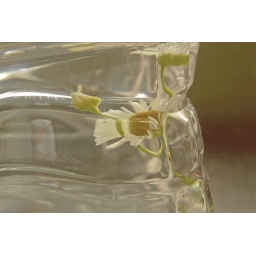
(just watched blades of glory) picked a couple little flowers while working and put them in my bottle of water.